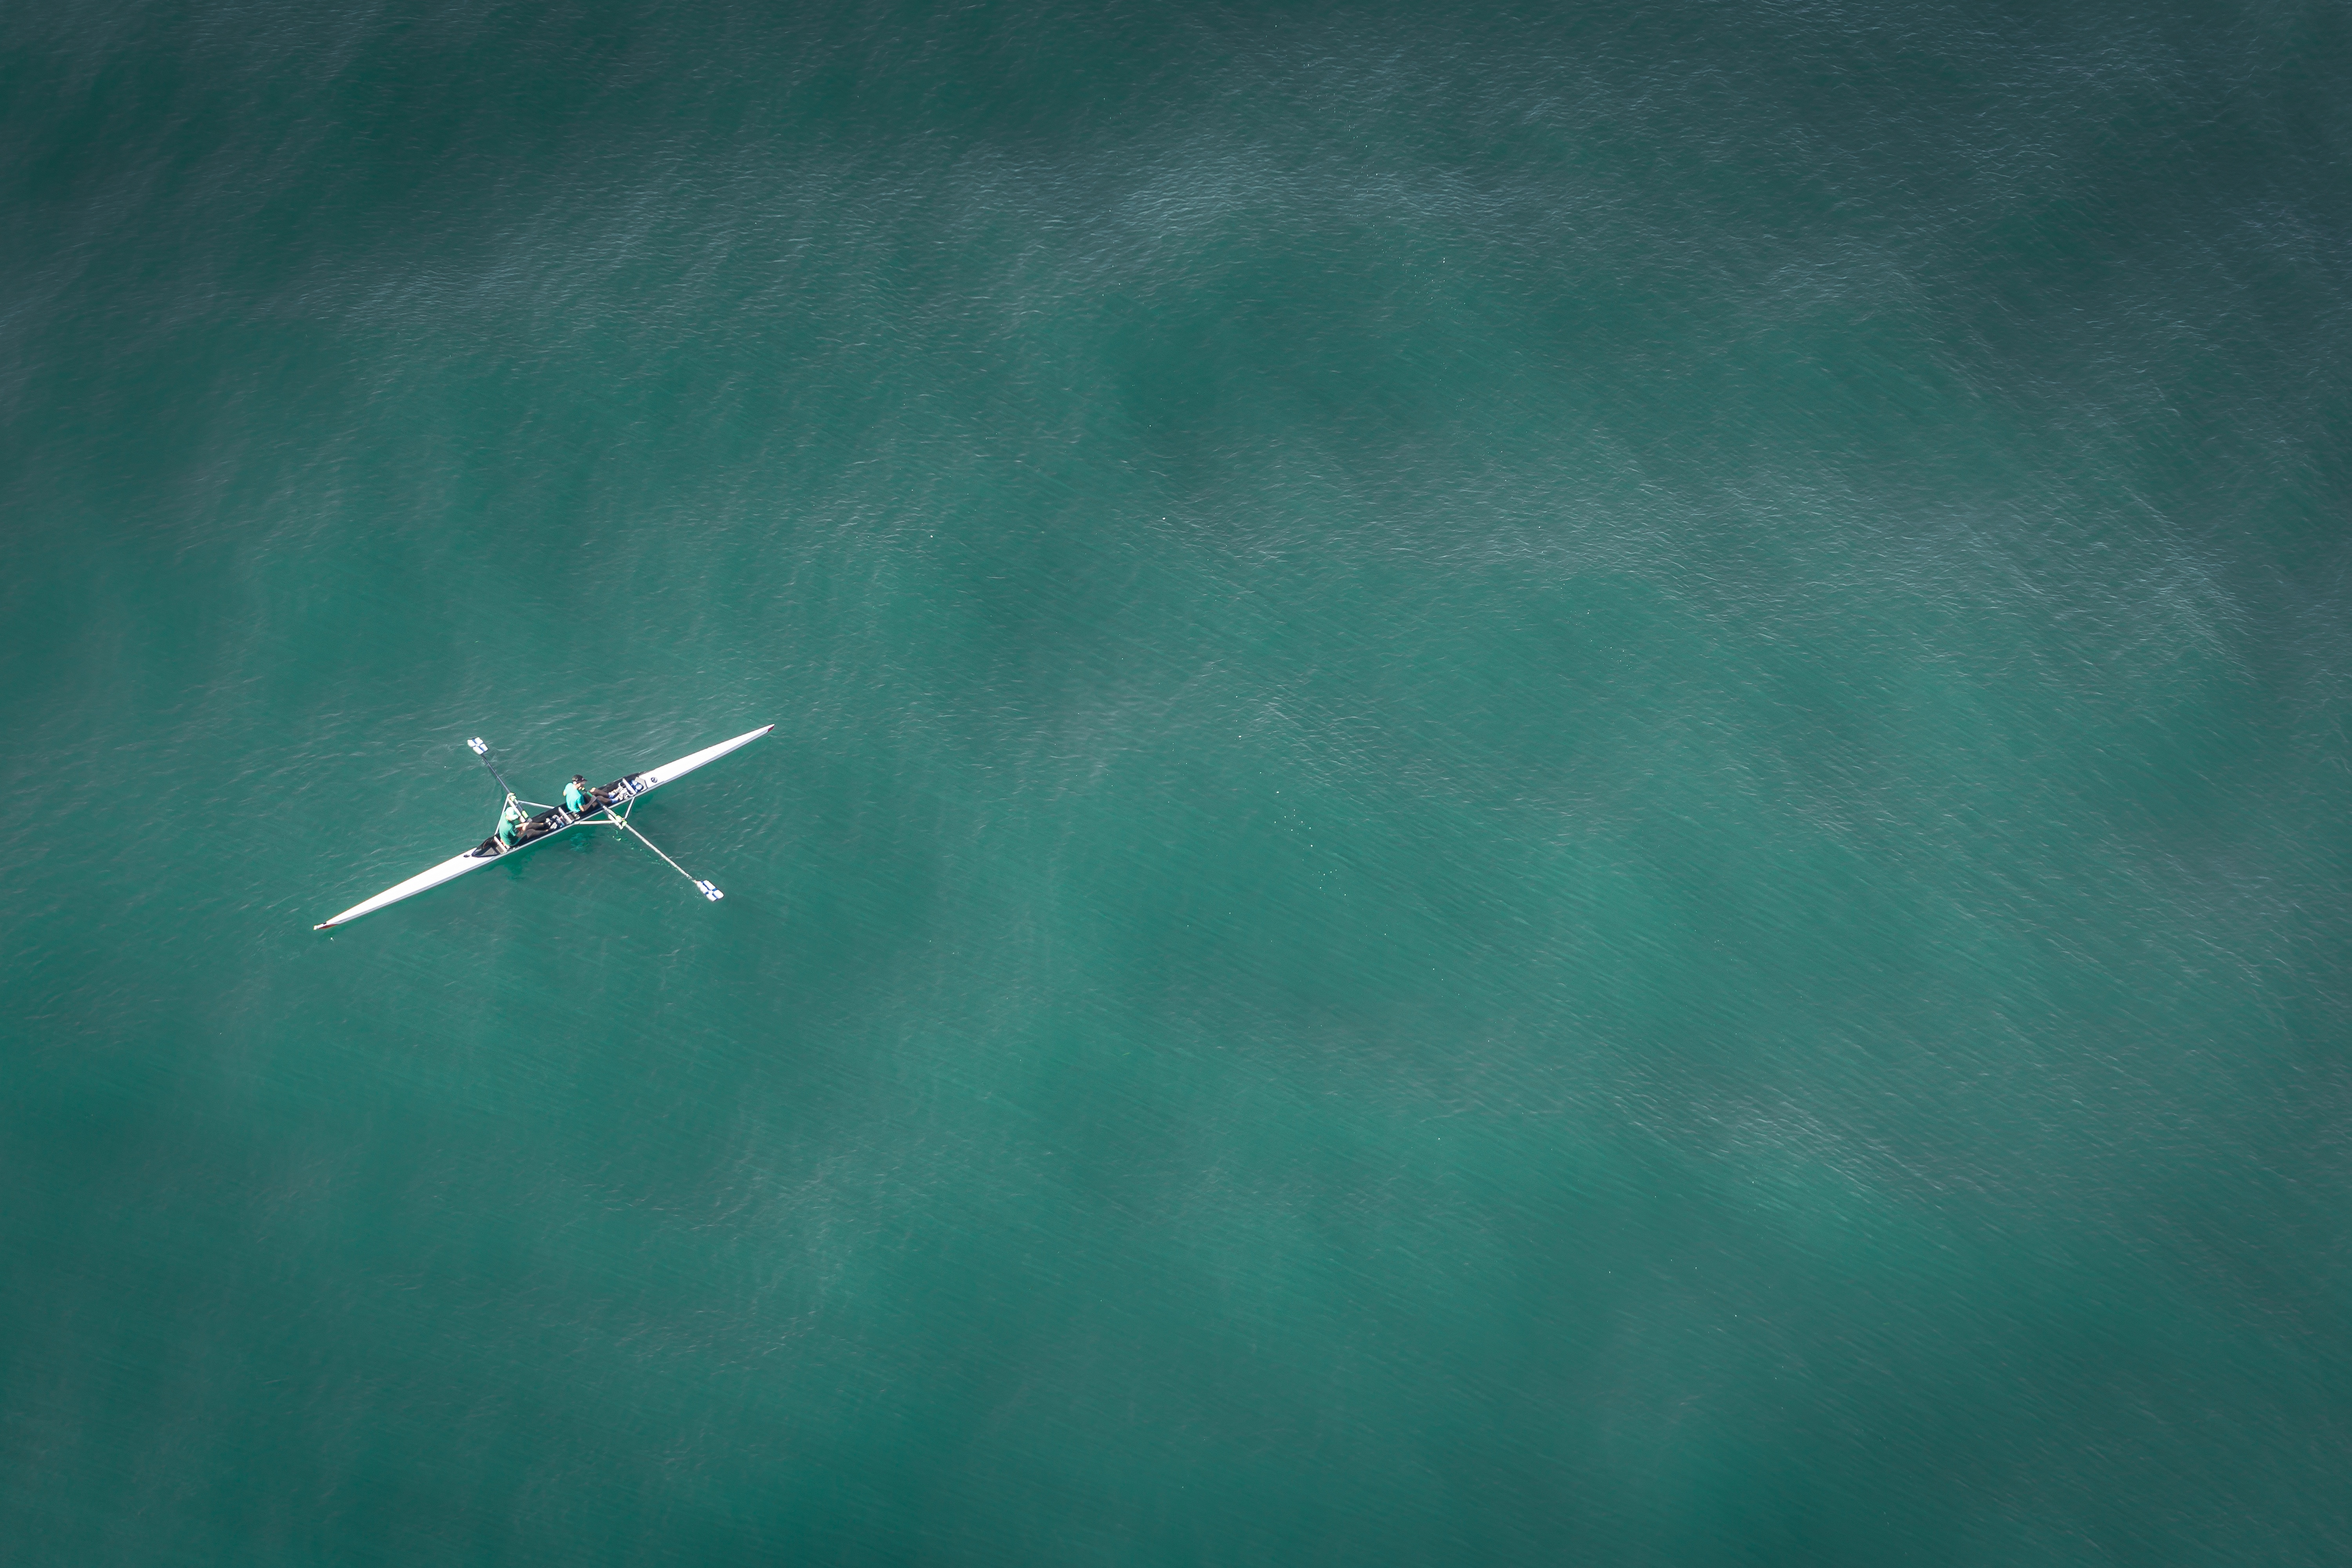
sea, water, wing, sky, boat, wave, airplane, aircraft, underwater, green, reflection, vehicle, flight, blue, top view, rowing boat, rowing, screenshot, atmosphere of earth, computer wallpaper